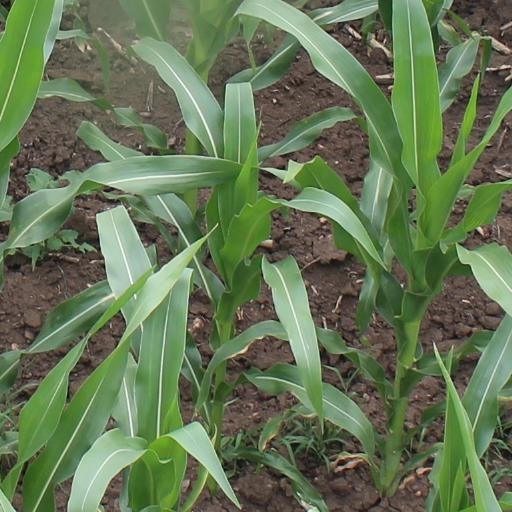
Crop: maize; corn